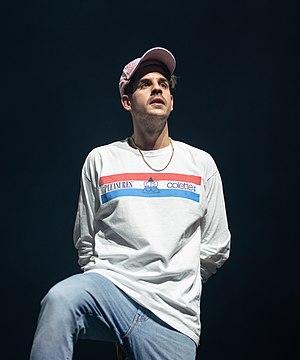
Filip Tadeusz Szcześniak, dit Taco Hemingway, est un rappeur et chanteur polonais né le 29 juillet 1990 àu Caire.